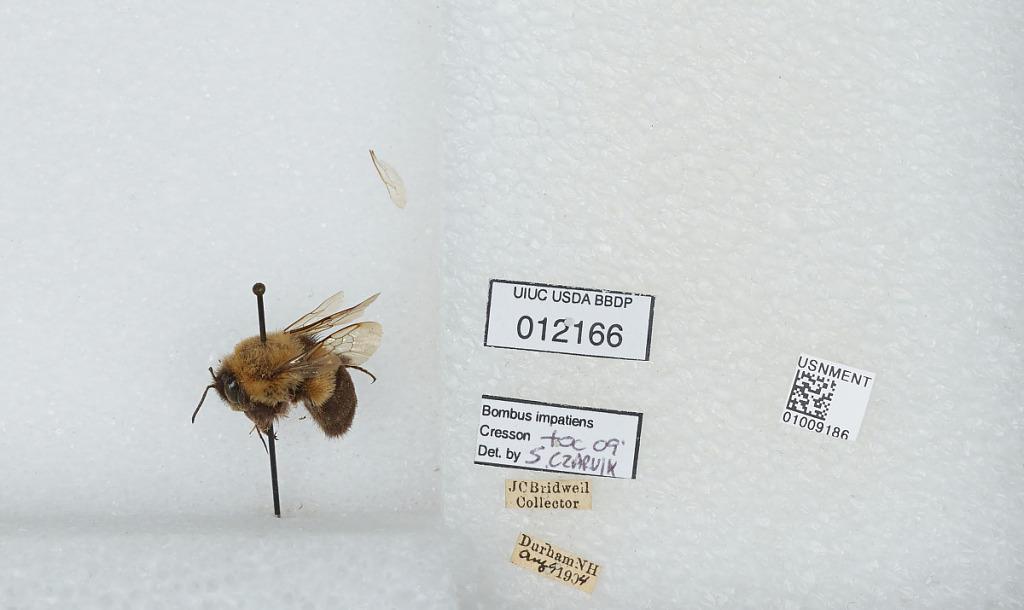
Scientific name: Bombus (Pyrobombus) impatiens Cresson
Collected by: J. Bridwell
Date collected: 1904-8-9
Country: United States
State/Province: New Hampshire
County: Strafford
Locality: Durham
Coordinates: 43.1339, -70.9264
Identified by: Czarnik, S.